Swiss Alps

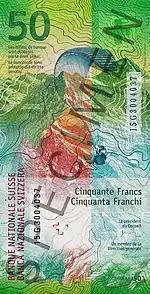
The Alps are featured on the Swiss fifty-franc banknote since 2016.

Other important destinations on the regional level are Engelberg-Titlis (Central Switzerland / OW) and Gotthard Oberalp Arena with Andermatt (Central Switzerland / UR) and Sedrun (GR), Leysin-Les Mosses, Villars-sur-Ollon, Les Diablerets-Glacier 3000 (all VD), Leukerbad (VS), Savognin, Scuol, Obersaxen, Breil/Brigels (all GR), Meiringen – Hasliberg (BE), Sörenberg (LU), Klewenalp with Beckenried and Emmetten (both NW), Melchsee-Frutt (OW), Flumserberg and Pizol (both Sarganserland in SG), Toggenburg with Wildhaus – Unterwasser – Alt St. Johann (SG), Hoch-Ybrig and Stoos (all SZ), Braunwald and Elm (GL), Airolo and Bosco/Gurin (TI) and many more.